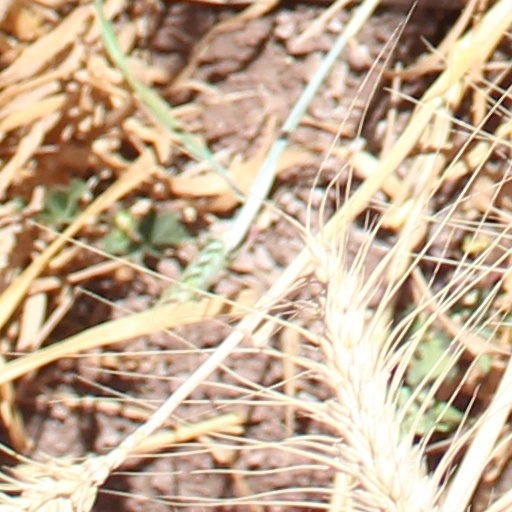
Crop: wheat